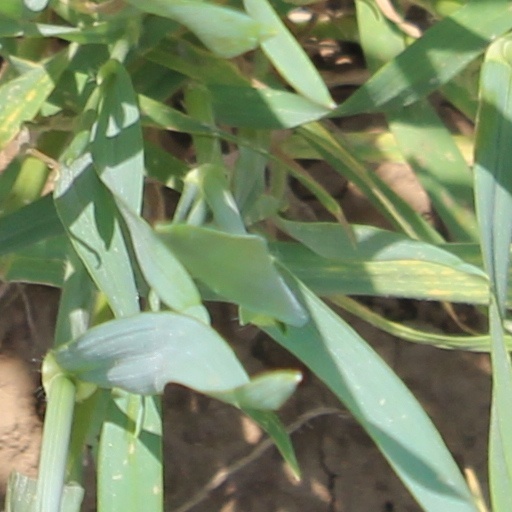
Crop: wheat